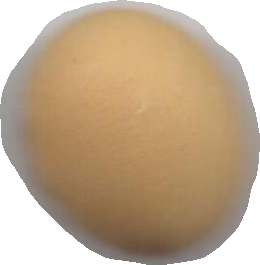
Variety: Dega